Artishia Gilbert

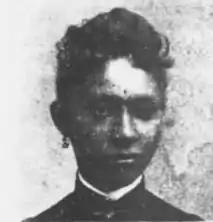

Artishia Garcia Gilbert (1868–1904) (also known as Artishia Gilbert-Wilkerson) was an African-American physician who was likely the first African American woman licensed to practice medicine in the U.S. state of Kentucky. After earning her undergraduate and master's degrees in Kentucky, Gilbert earned her medical degree in Washington, D.C. While continuing her education, Gilbert taught at her alma mater and upon obtaining her license continued to both teach and practice medicine in Louisville.